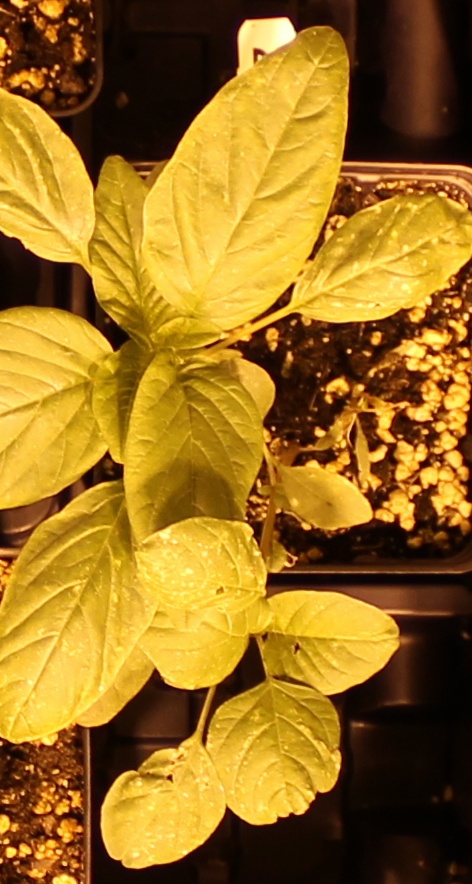
Label: Palmer Amaranth